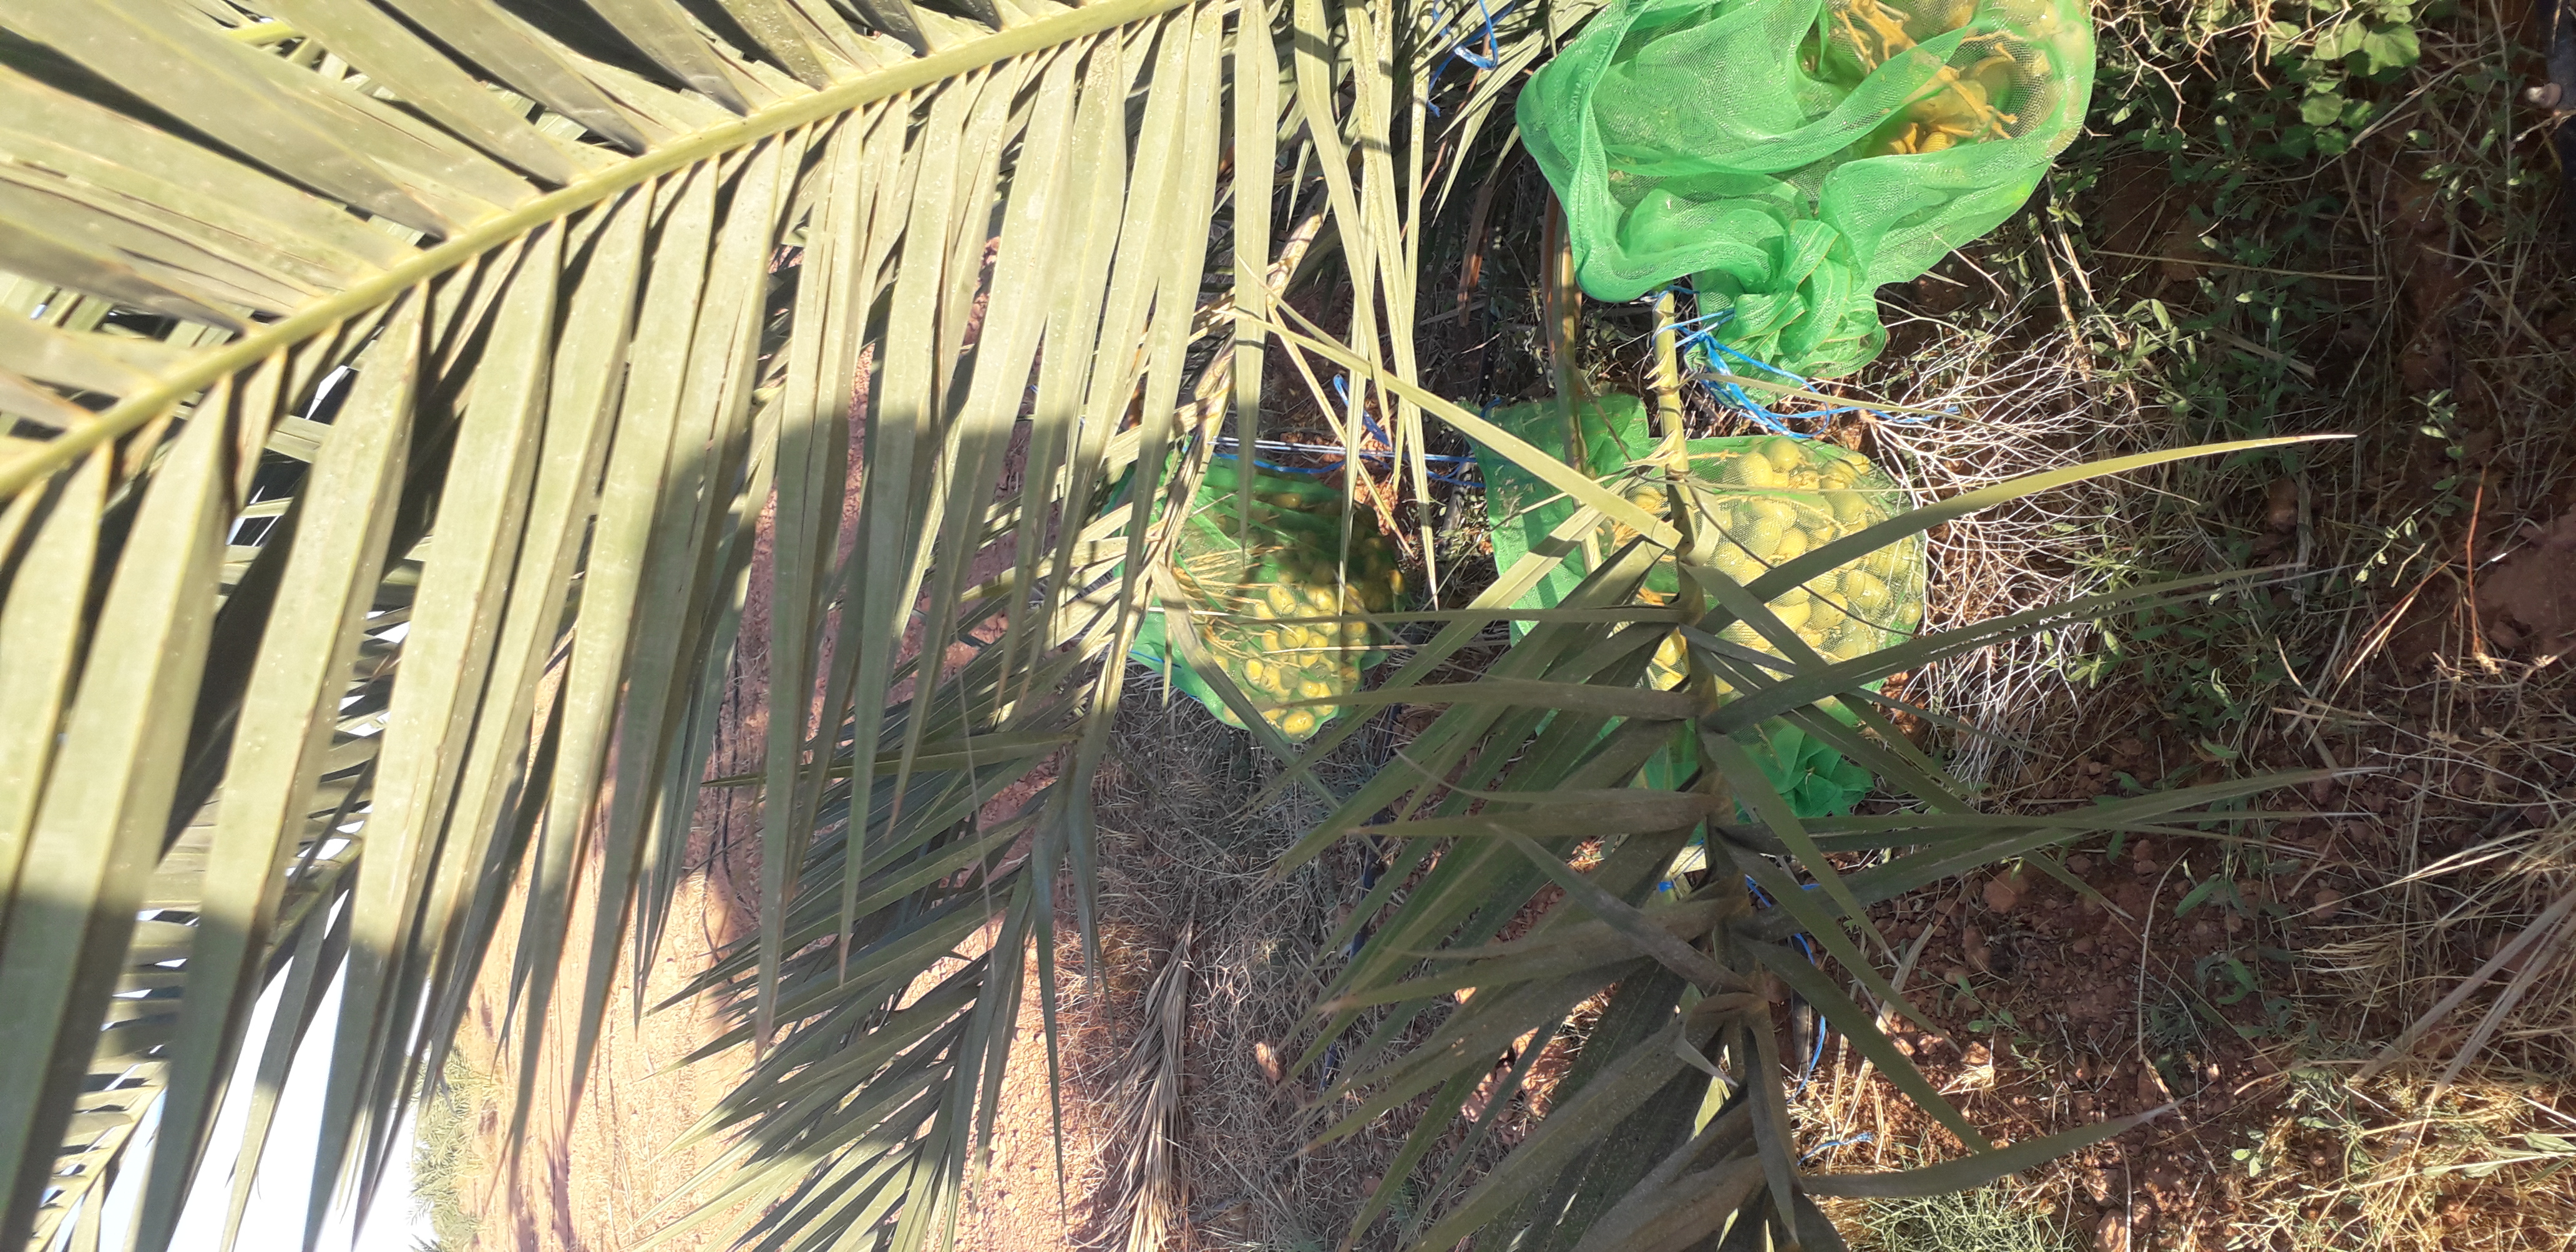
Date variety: Boufagous